Doublelift

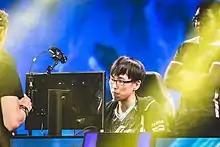
Peng at the 2015 "League of Legends" World Championship

In August Peng helped CLG win their first-ever LCS Split playoff title. The victory also qualified them for the 2015 "League of Legends" World Championship. At Worlds CLG failed to make the bracket and finished 12/13th. On October 31, CLG informed Peng that they were not going to re-sign him.